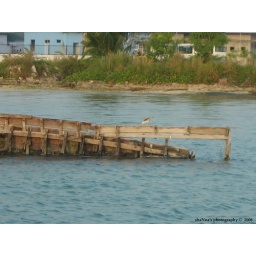
a bird sits on a half-sank boat in hithadhoo lagoon.